Monégasque dialect

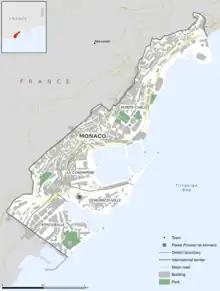
Map of Monaco

Monégasque is the variety of Ligurian spoken in Monaco. It is closely related to the Ligurian dialects spoken in Ventimiglia and is considered a national language of Monaco, though it is not the official language of the country, which is French. Monégasque has been officially taught in the schools of Monaco since 1972 and was made a compulsory subject in 1976, but is the native language of only a handful of people.